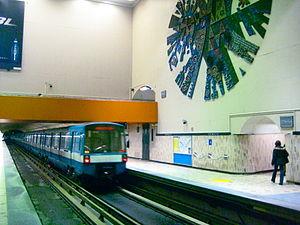
Crémazie est une station de la ligne orange du métro de Montréal. Elle se trouve entre les arrondissements d'Ahuntsic-Cartierville et de Villeray–Saint-Michel–Parc-Extension. Inaugurée le 14 octobre 1966, elle fut une des stations du réseau d'origine.